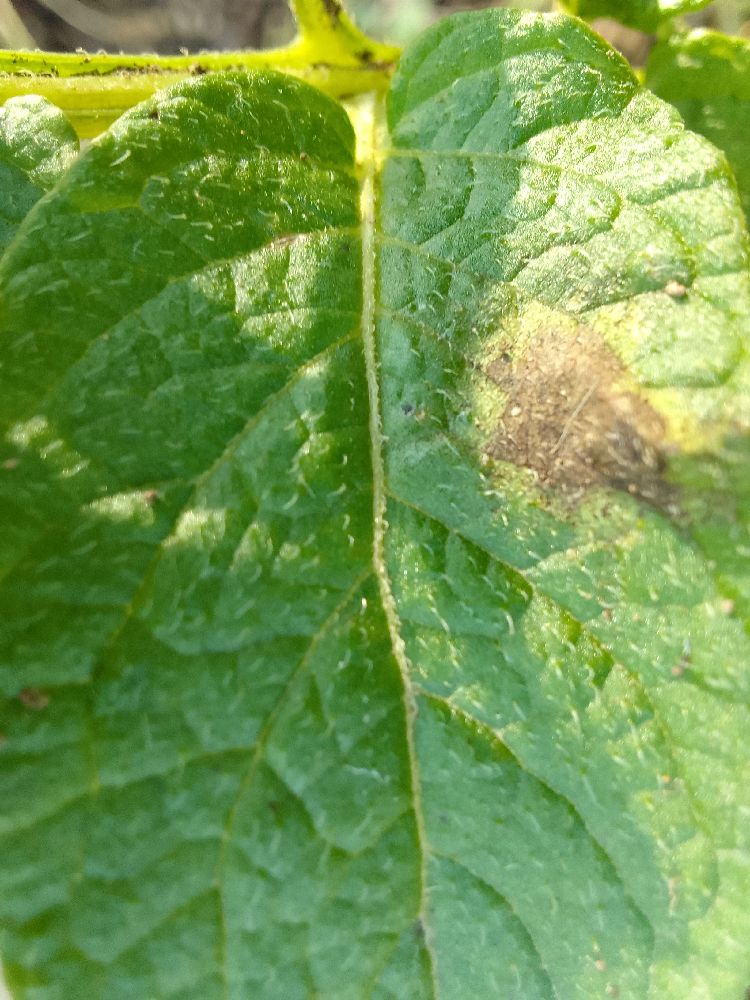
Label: Late blight